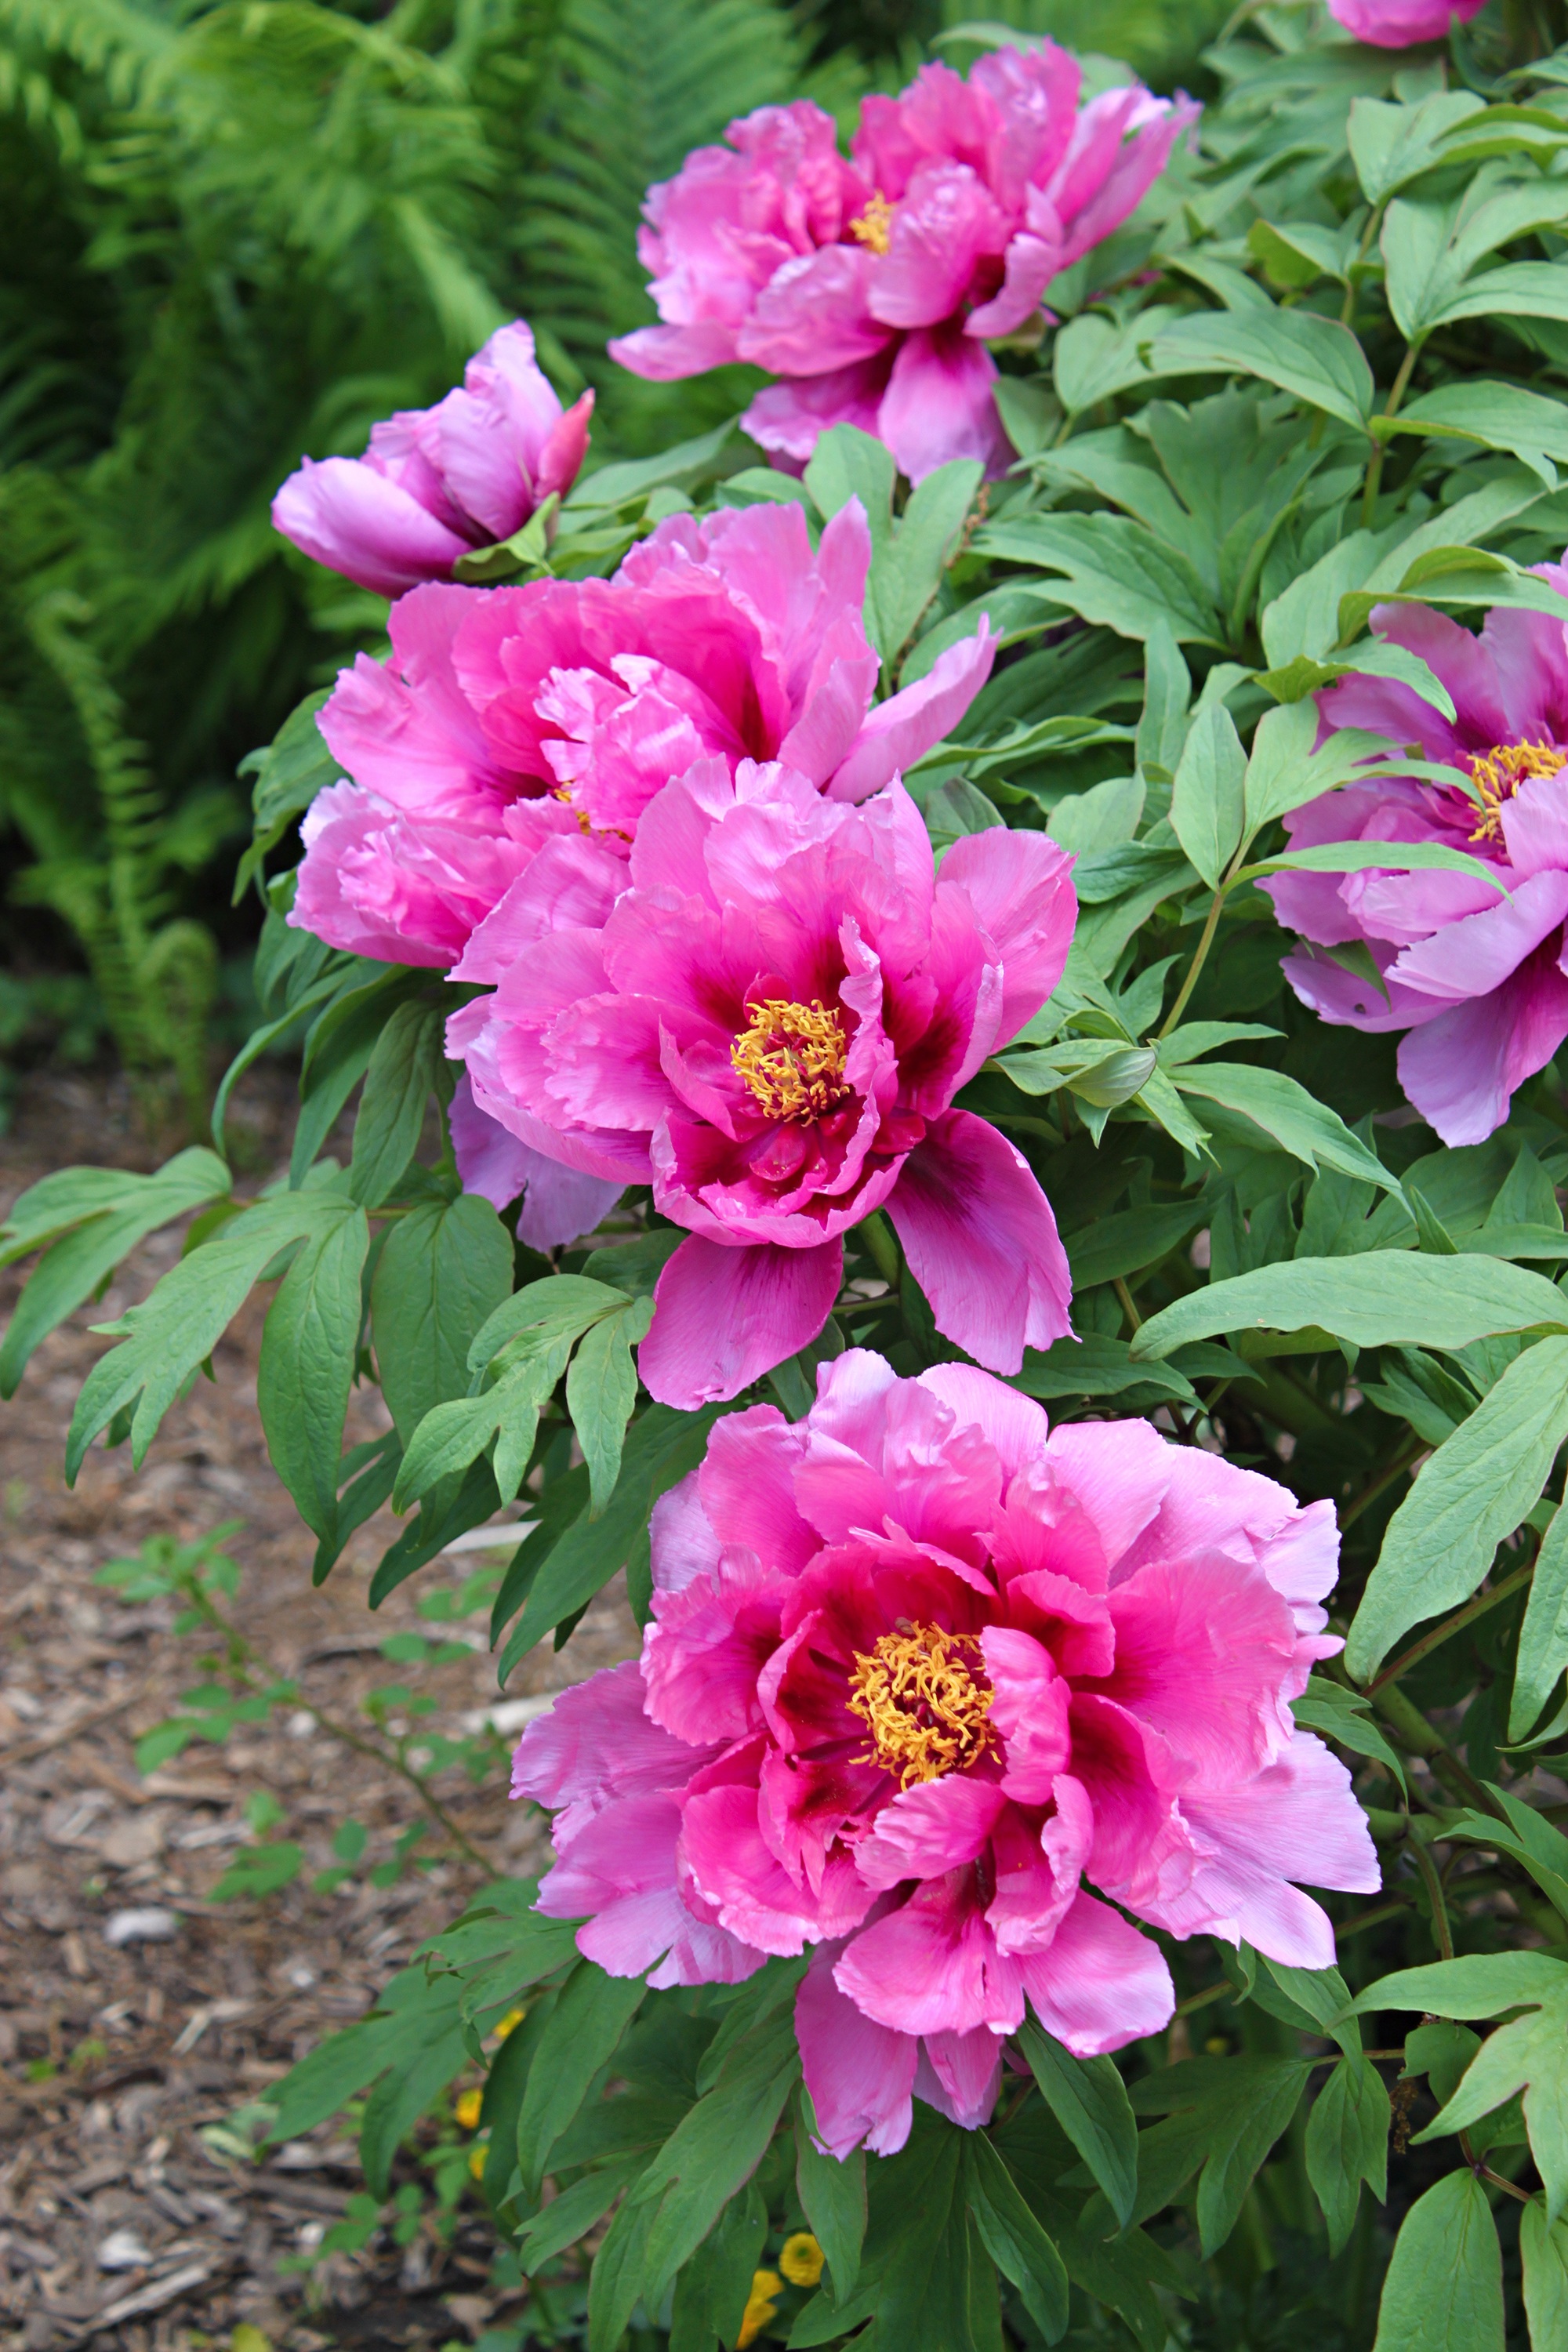
nature, plant, flower, petal, bloom, spring, botany, colorful, garden, pink, flora, flowers, gardening, shrub, elegant, peony, perennials, flowering plant, luscious, tree peony, land plant, rosa centifolia, plant blooms, profuse